Hurura

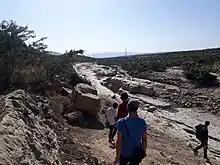
Antalo Limestone outcropping in the bed of Hurura River

Boulders and pebbles encountered in the river bed can originate from any location higher up in the catchment. In the uppermost stretches of the river, only rock fragments of the upper lithological units will be present in the river bed, whereas more downstream one may find a more comprehensive mix of all lithologies crossed by the river. From upstream to downstream, the following lithological units occur in the catchment.